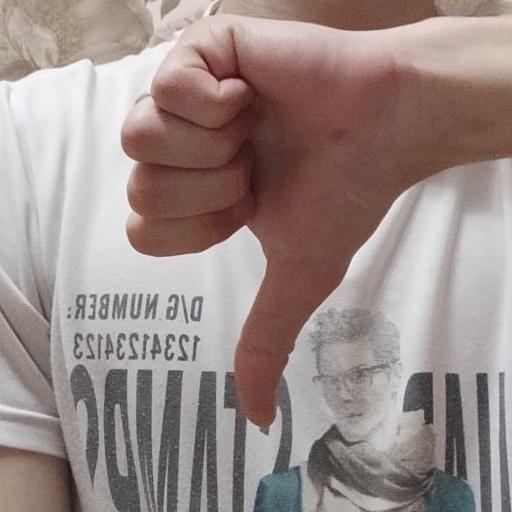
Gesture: dislike